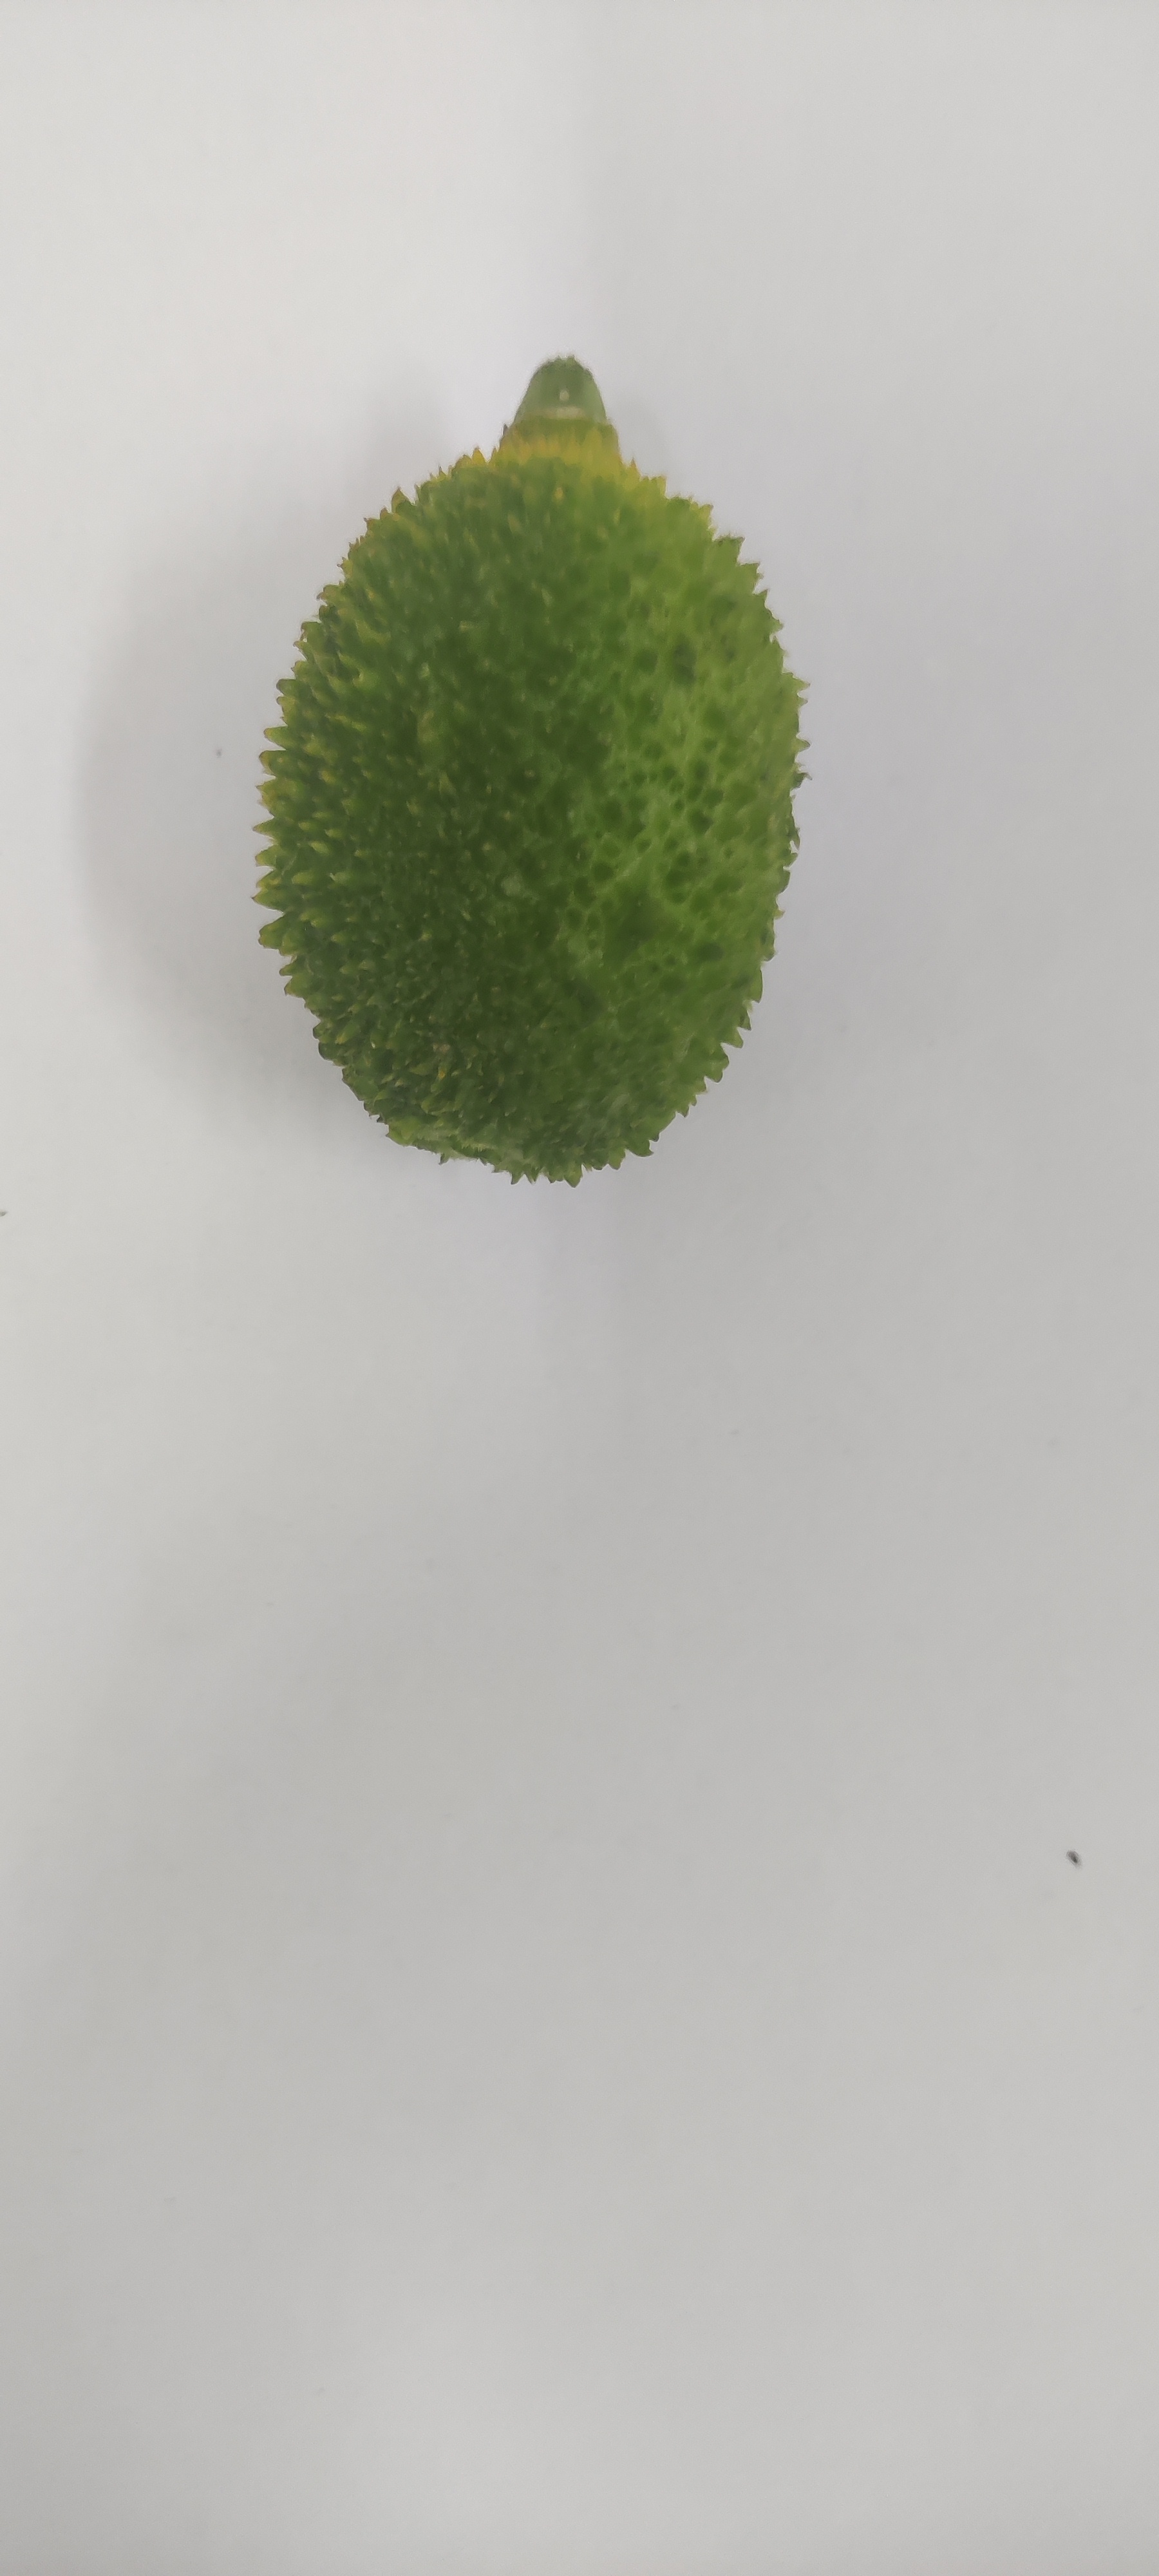
Crop: Spiny Gourd
Condition: Fresh